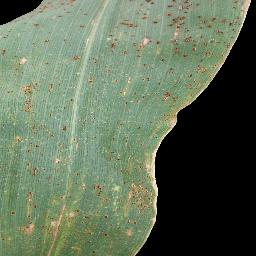
Label: Corn___Common_rust